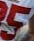
Number: 5